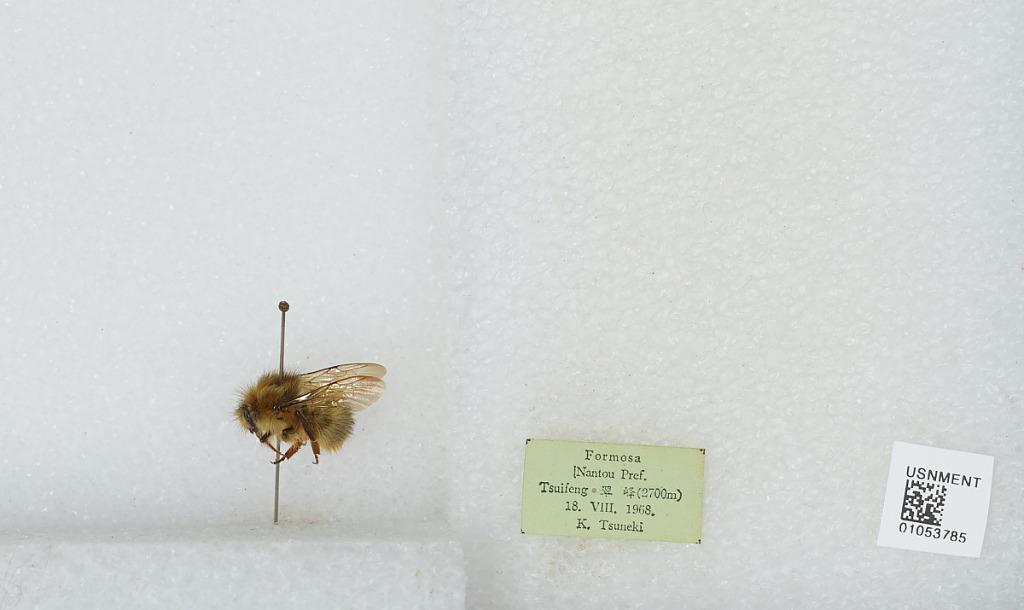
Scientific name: Bombus sp.
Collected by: K. Tsuneki
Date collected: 1968-8-18
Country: Taiwan
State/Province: Taiwan
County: Nantou
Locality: Tsuifeng